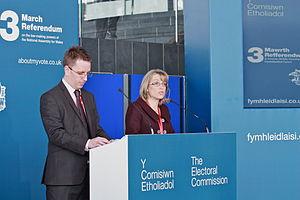
Le référendum sur les pouvoirs législatifs de l’assemblée nationale pour le pays de Galles, plus simplement appelé « le référendum gallois sur la dévolution de 2011 », est un scrutin britannique d’autodétermination organisé au pays de Galles le 3 mars 2011.